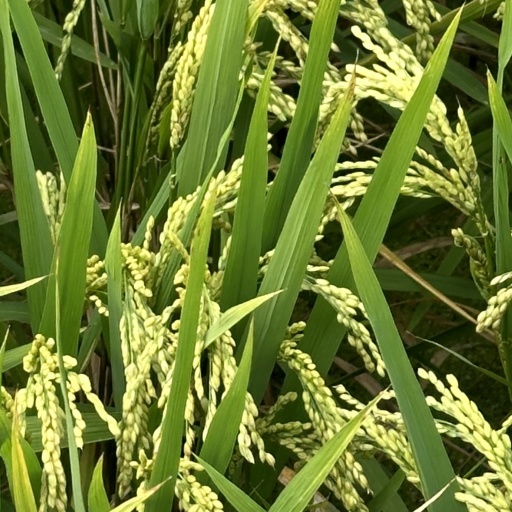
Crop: rice